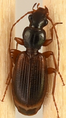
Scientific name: Cymindis neglecta
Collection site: Bartlett Experimental Forest NEON (BART), plot BART_031